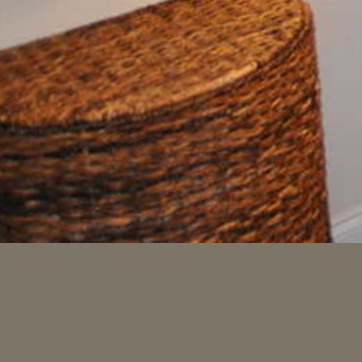
Material: other